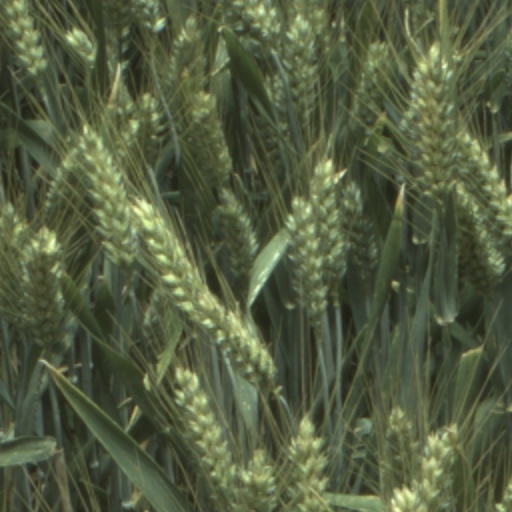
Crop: wheat